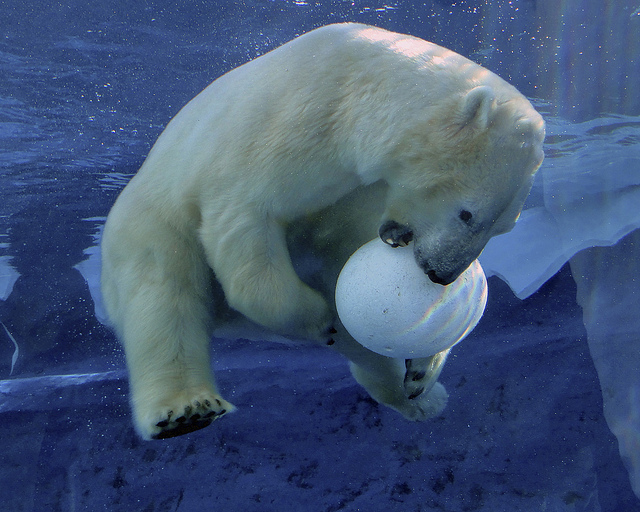
một con gấu tuyết đang giữ quả bóng bằng chân trước